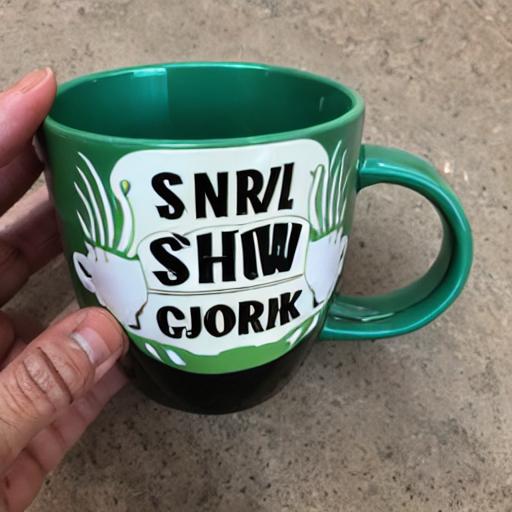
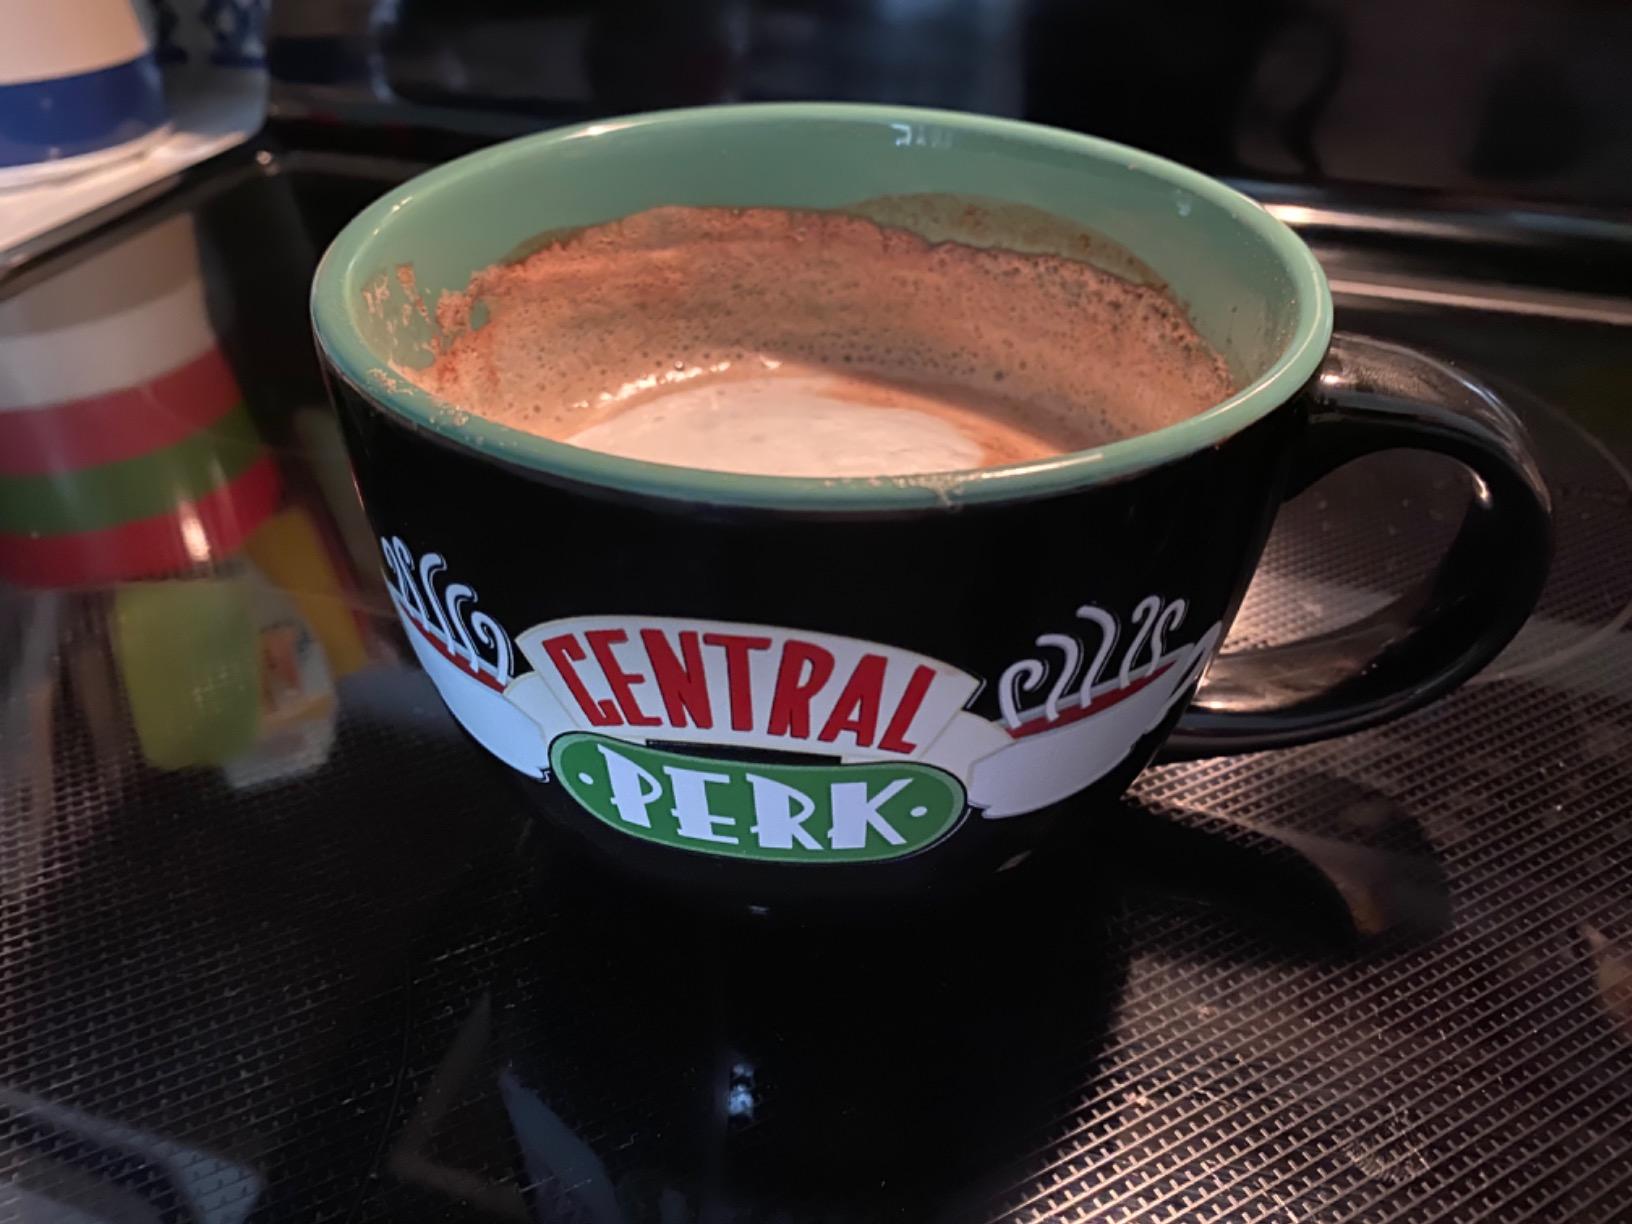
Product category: items_mug
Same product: no